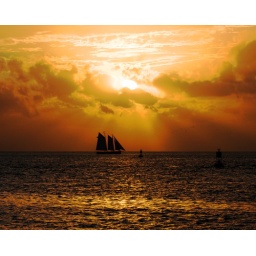
1/3 ocean 2/3 sky crop. Adjustment to curves in Graphic Converter to bring depth to sky.